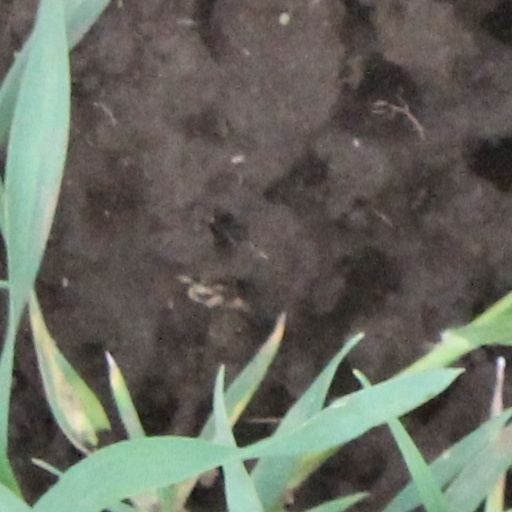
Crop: wheat